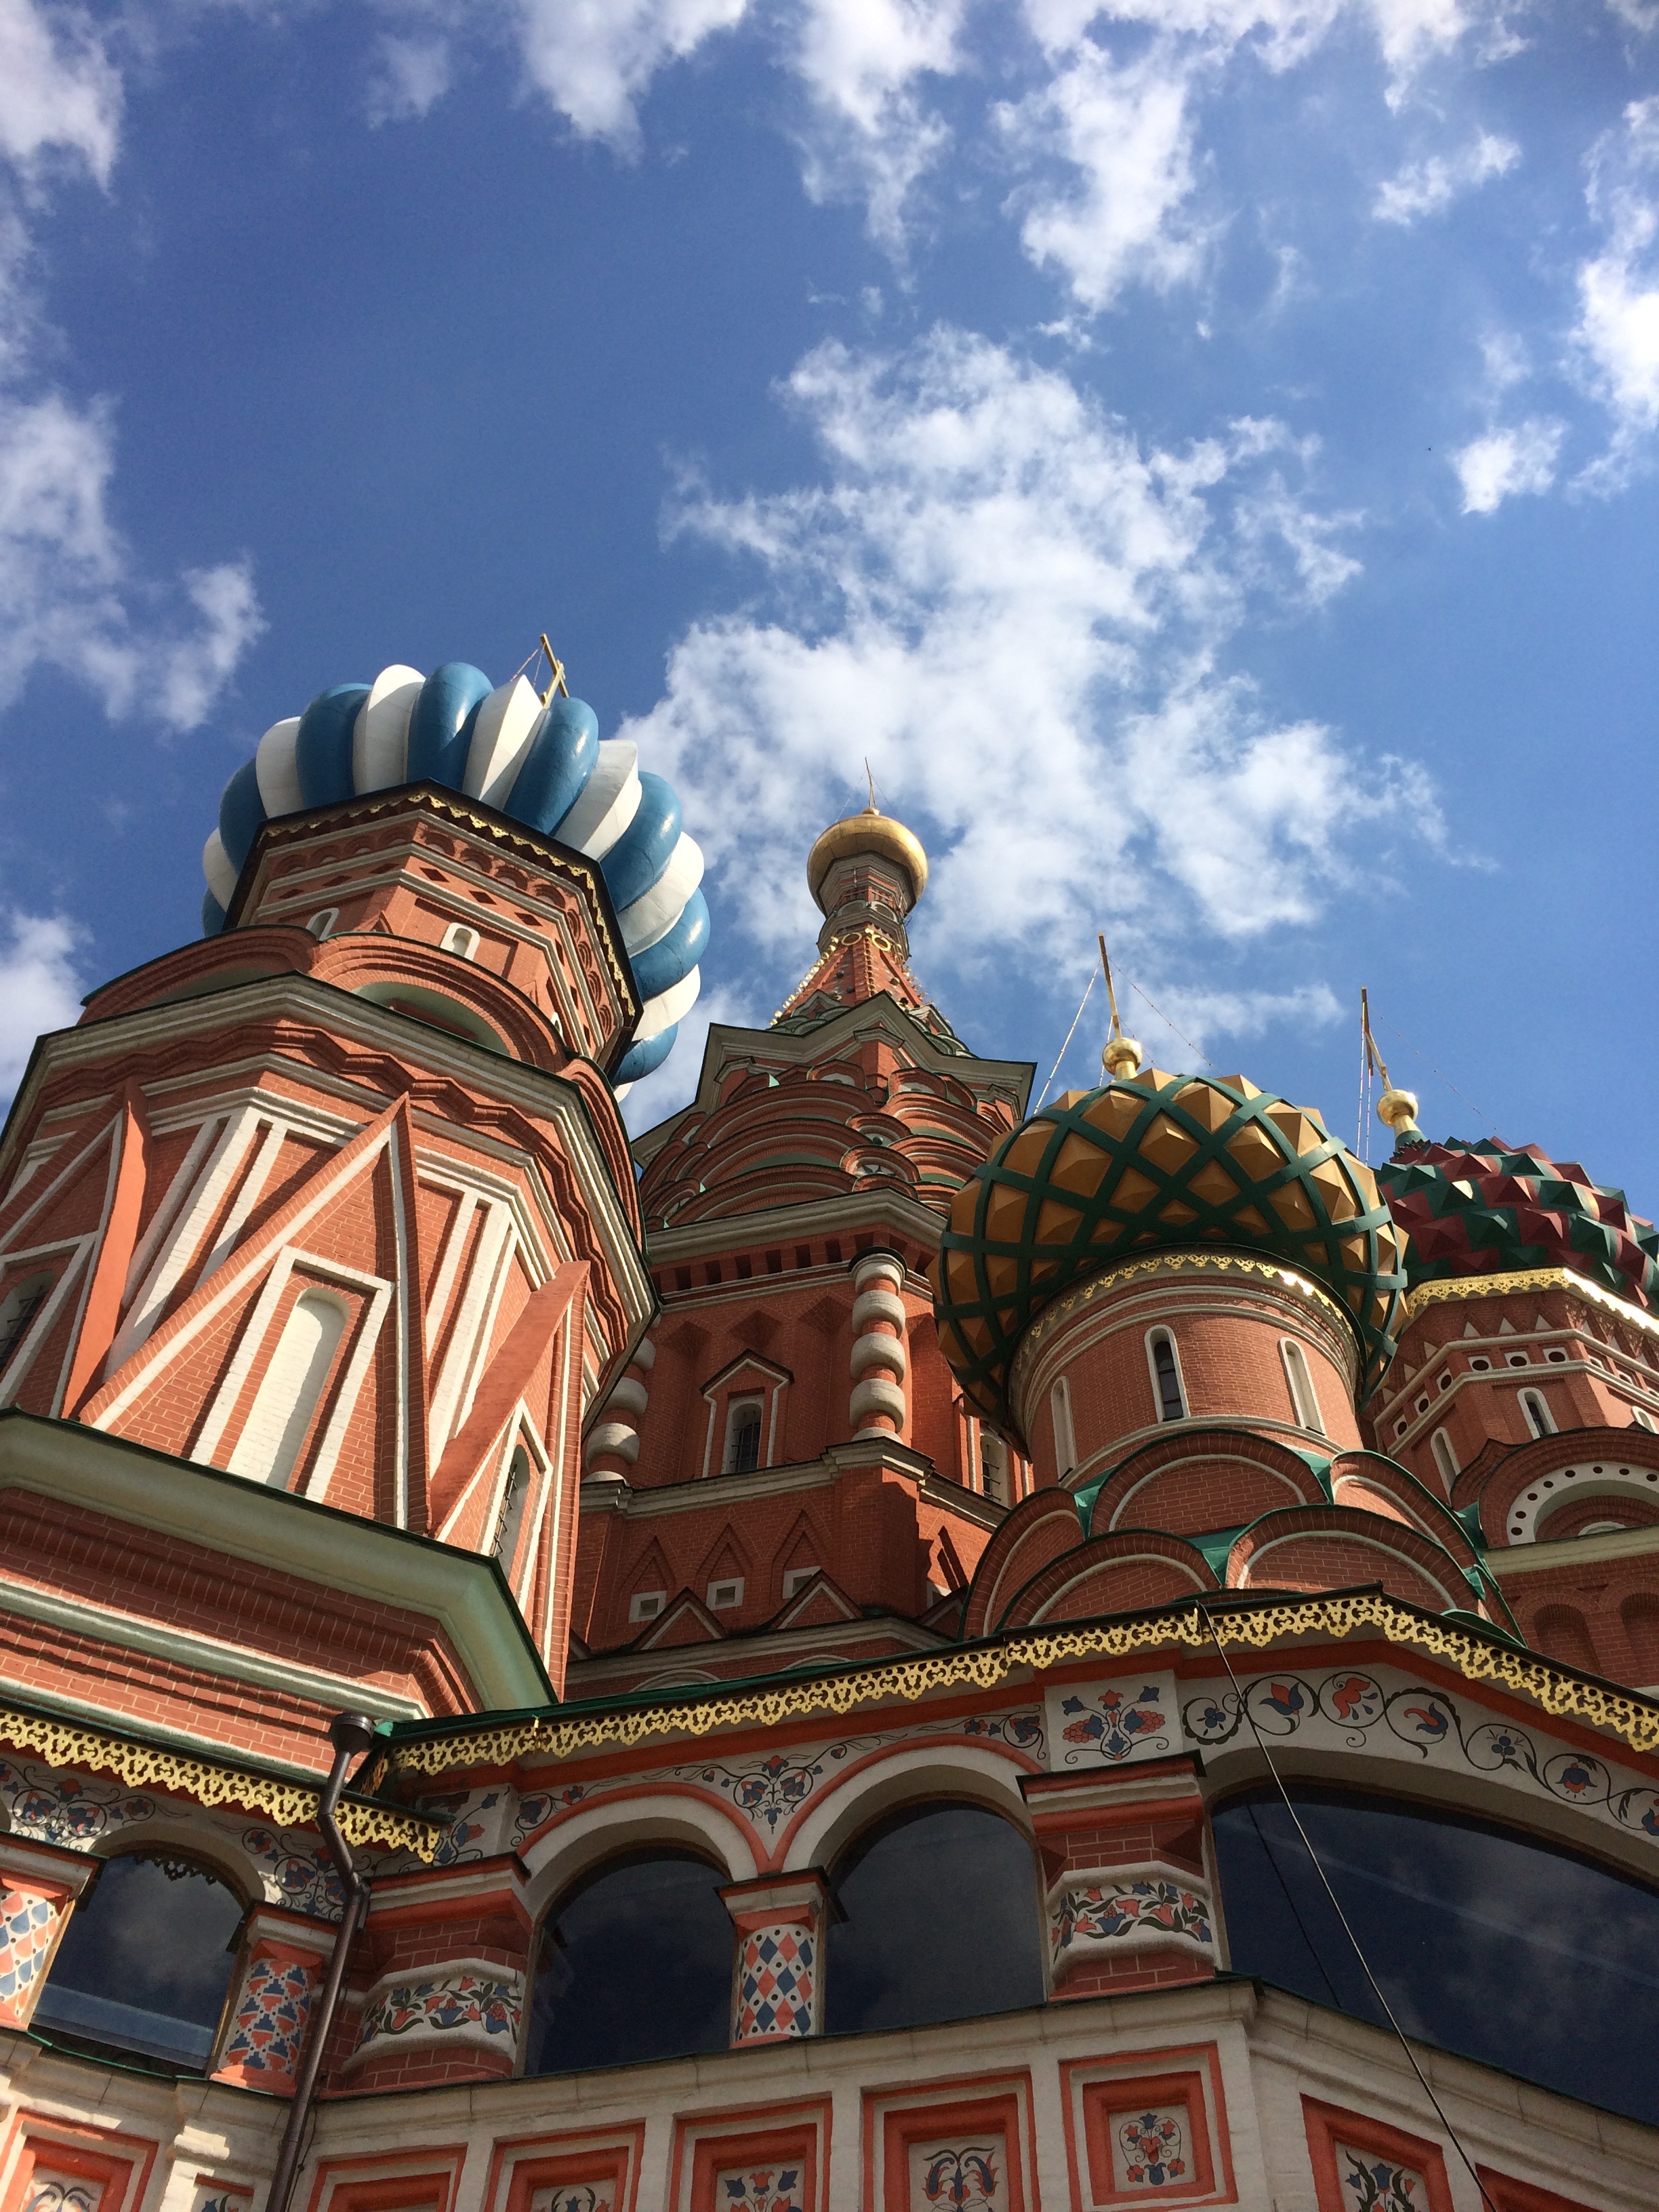
building, palace, travel, landmark, church, cathedral, place of worship, temple, culture, moscow, orthodox, dome, russia, kremlin, st basal, saint basil, saint basal